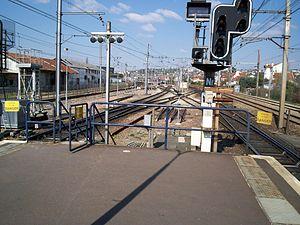
La ligne A du RER d'Île-de-France, plus souvent simplement nommée RER A, est une ligne du réseau express régional d'Île-de-France qui traverse d'est en ouest l'agglomération parisienne, avec plusieurs branches aux extrémités d'un tronçon central. Elle relie Saint-Germain-en-Laye, Cergy et Poissy à l'ouest, à Boissy-Saint-Léger et Marne-la-Vallée à l'est, en passant par le cœur de Paris.